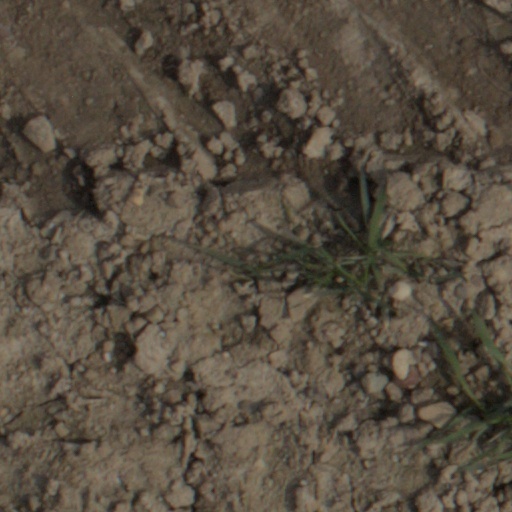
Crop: wheat